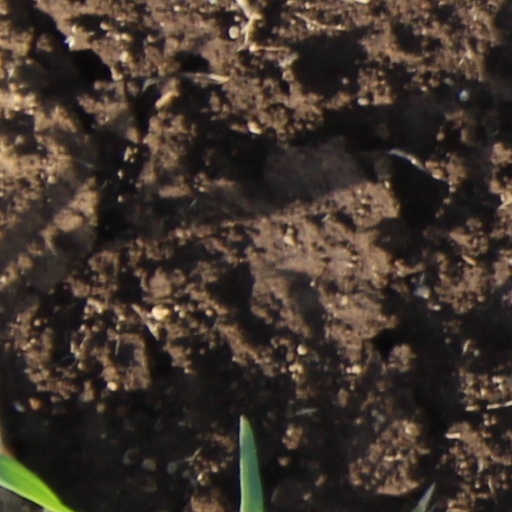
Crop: wheat